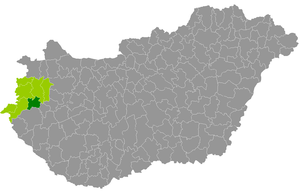
Le district de Vasvár est un des 7 districts du comitat de Vas en Hongrie. Il compte 13 623 habitants et rassemble 23 localités : 22 communes et une seule villes, Vasvár, son chef-lieu.